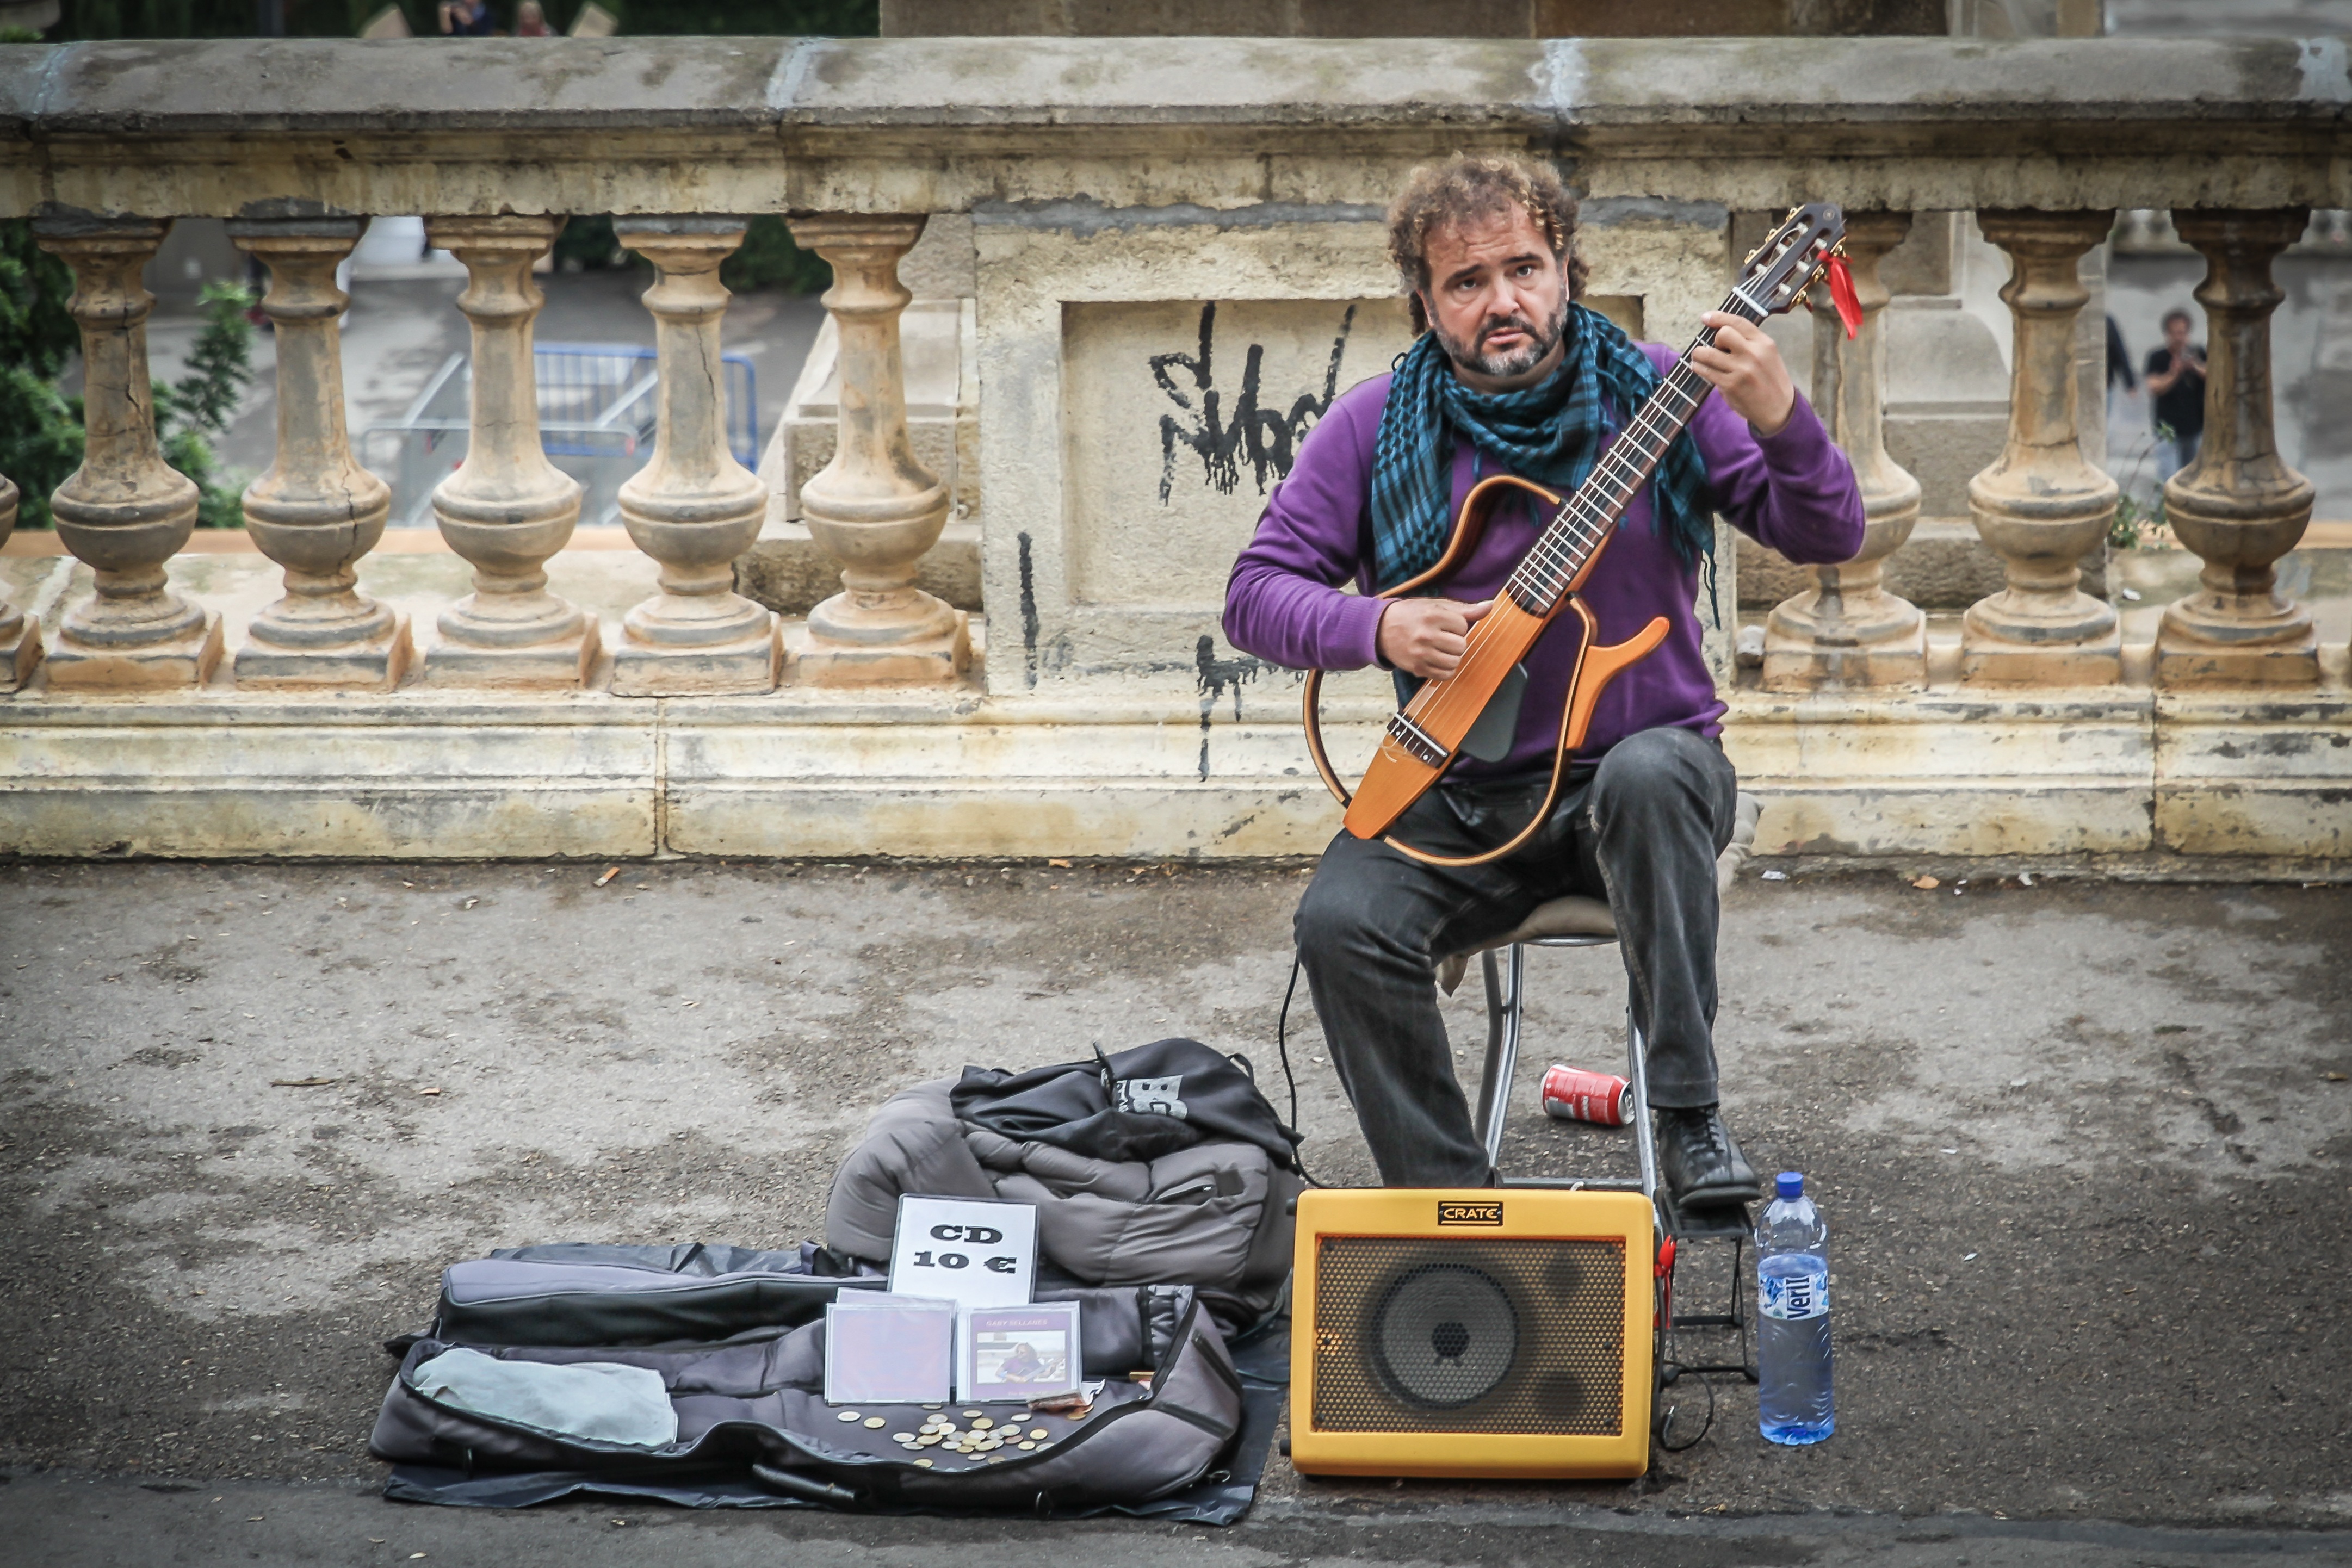
music, guitar, asphalt, barcelona, spain, guitarist, the piper